Bergen County, New Jersey

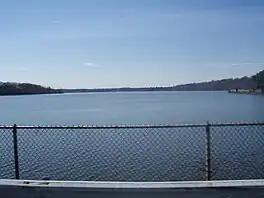
The Lake Tappan reservoir straddles the Bergen County municipalities of Old Tappan and River Vale, as well as a smaller portion within adjacent Rockland County, New York.

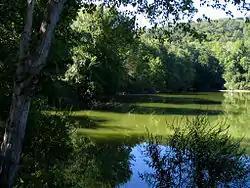
Scarlet Oak Pond, Ramapo Valley County Reservation, Mahwah.

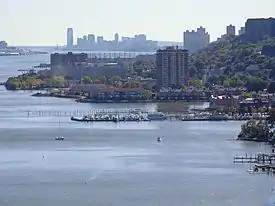
Southward view of the Hudson Waterfront from the George Washington Bridge, with Edgewater in the foreground, and the skyline of Downtown Jersey City, Hudson County in the background.

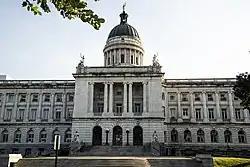
The Bergen County Courthouse in Hackensack, the county seat. The courthouse was constructed in the American Renaissance style and opened in 1912.

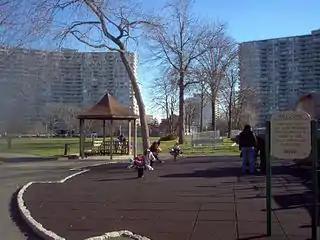
Constitution Park in Fort Lee. High-rise residential complexes are a prominent feature of this borough, with several over 300 feet tall.

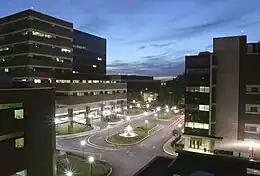
Hackensack University Medical Center in Hackensack is the largest employer in Bergen County.

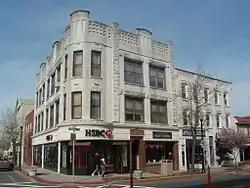
Downtown Ridgewood, one of many pedestrian-oriented municipal commercial centers in Bergen County

Bergen has had a county executive form of government since voters chose the first executive in 1986, joining Atlantic, Essex, Hudson and Mercer counties as one of the 5 of 21 New Jersey counties with an elected executive. The executive oversees the county's business, while the seven-member Bergen County Board of Commissioners has a legislative and oversight role. The Commissioners are elected at-large to three-year terms in office on a staggered basis, with either two or three seats coming up for election each November in a three-year cycle. All members of the governing body are elected at-large on a partisan basis as part of the November general elections. In 2018, Commissioners were paid $28,312 and the Commissioner chairman was paid an annual salary of $29,312. Day-to-day oversight of the operation of the county and its departments is delegated to the County Administrator, Thomas J. Duch. Duch took the position in June 2021, succeeding Julien X. Neals who was appointed as a federal judge. , the Bergen County Executive is James J. Tedesco III (D, Paramus), whose four-year term of office ends December 31, 2026. Bergen County's Commissioners are (with terms for Chair and Vice Chair ending every December 31):